Drum

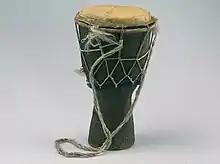
A well-used African drum

Drumming may be a purposeful expression of emotion for entertainment, spiritualism and communication. Many cultures practice drumming as a spiritual or religious passage and interpret drummed rhythm similarly to spoken language or prayer. Drumming has developed over millennia to be a powerful art form. Drumming is commonly viewed as the root of music and is sometimes performed as a kinesthetic dance. As a discipline, drumming concentrates on training the body to punctuate, convey and interpret musical rhythmic intention to an audience and to the performer.